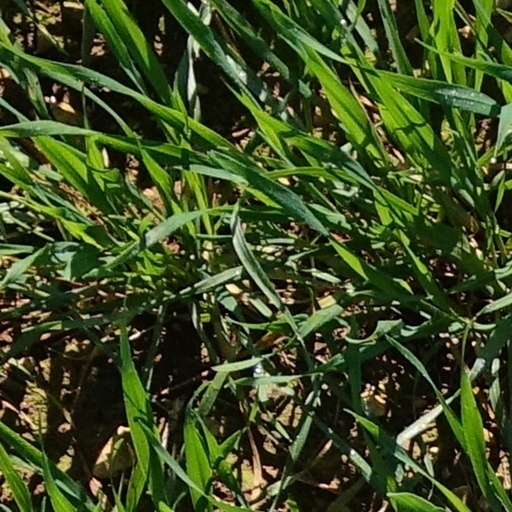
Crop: wheat